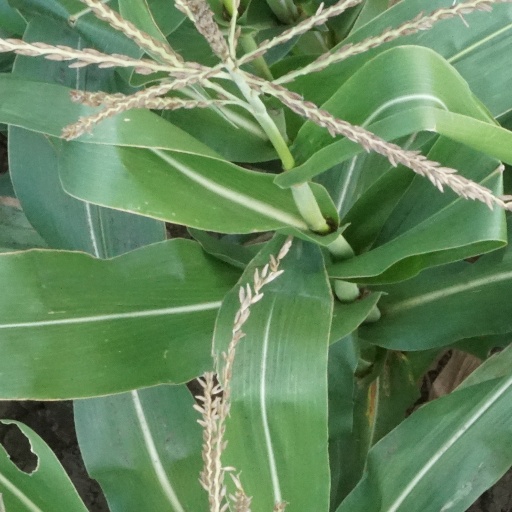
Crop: maize; corn